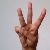
The image shows a hand gesture representing the letter 'W' in Indian Sign Language.